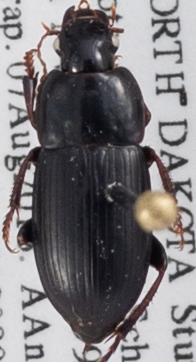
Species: Harpalus opacipennis
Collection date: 2018-08-07
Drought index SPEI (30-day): -0.32
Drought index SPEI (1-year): -0.17
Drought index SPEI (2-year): -0.46